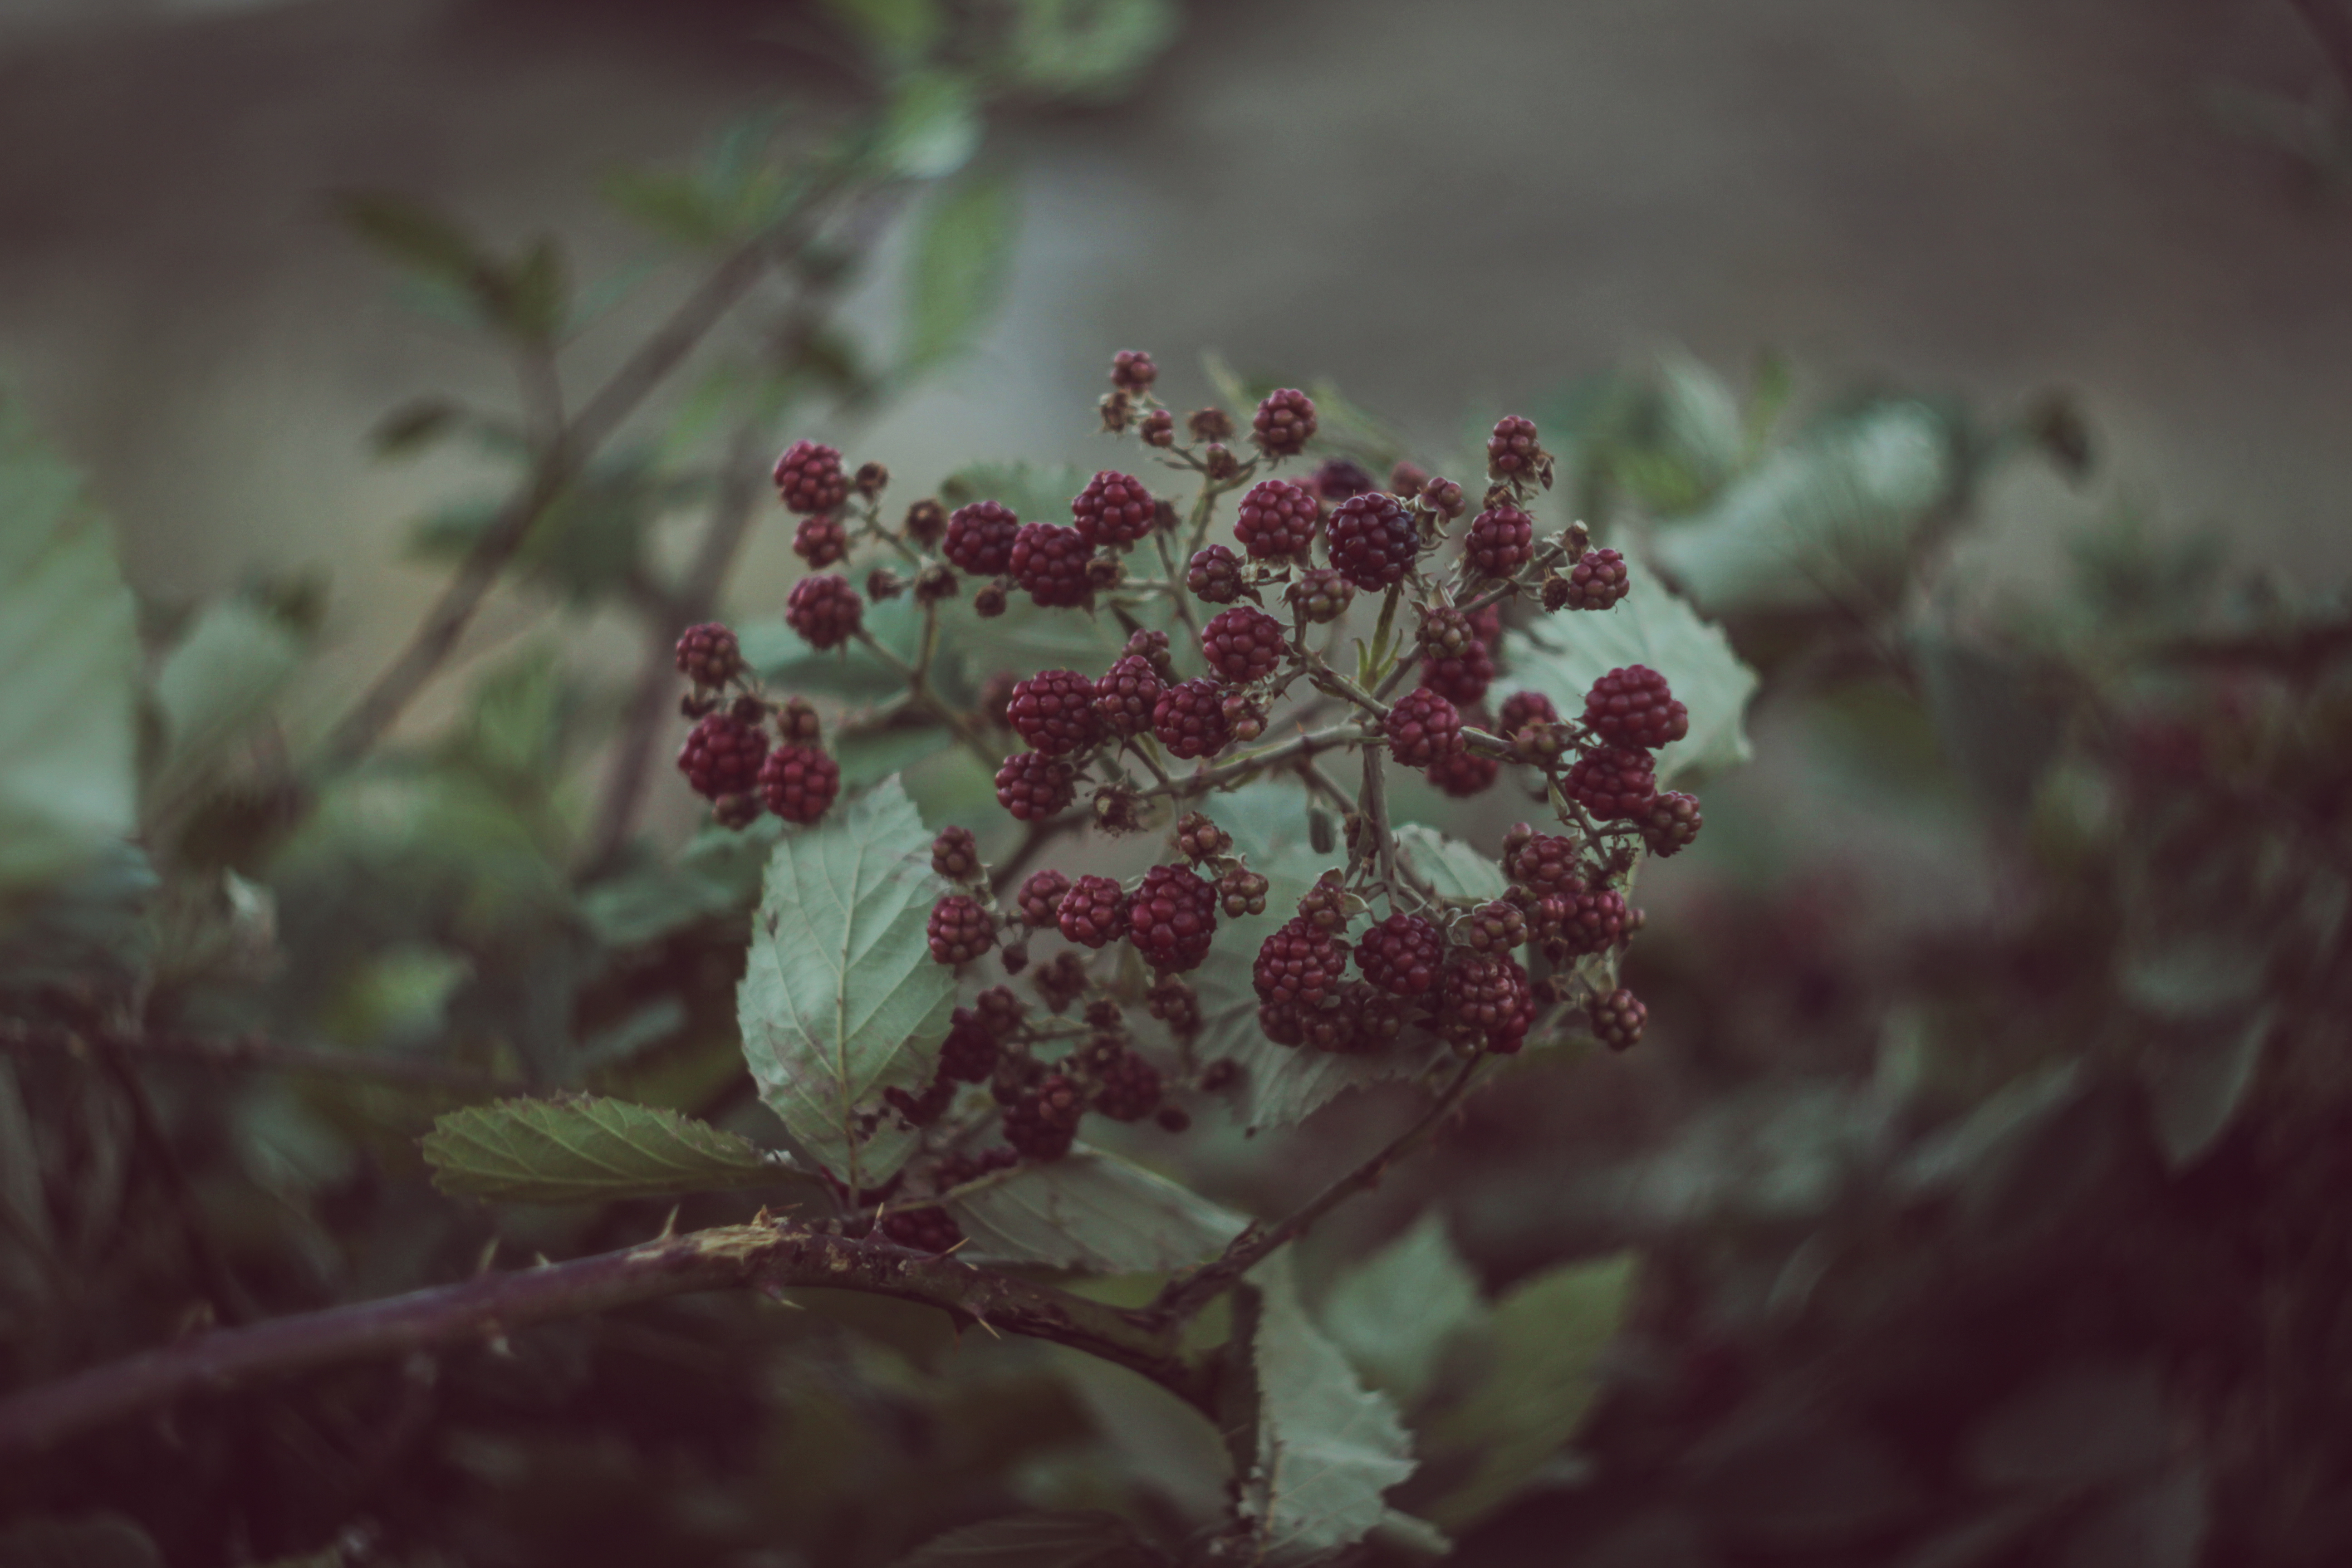
tree, nature, branch, blossom, plant, photography, leaf, flower, petal, frost, green, autumn, botany, flora, season, wildflower, close up, macro photography, flowering plant